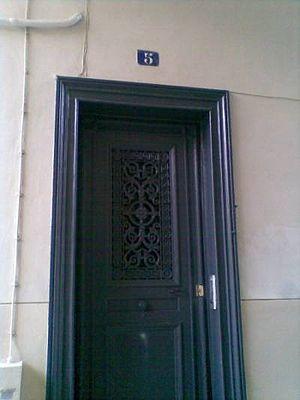
Le 4 passage de la Ferme-Saint-Lazare (Paris 10), numéroté 5
Le passage de la Ferme-Saint-Lazare est une voie du 10ᵉ arrondissement de Paris, elle faisait partie de l'ancien enclos Saint-Lazare.